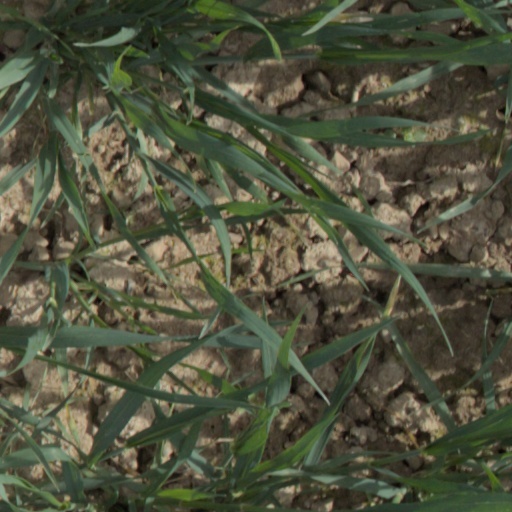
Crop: wheat